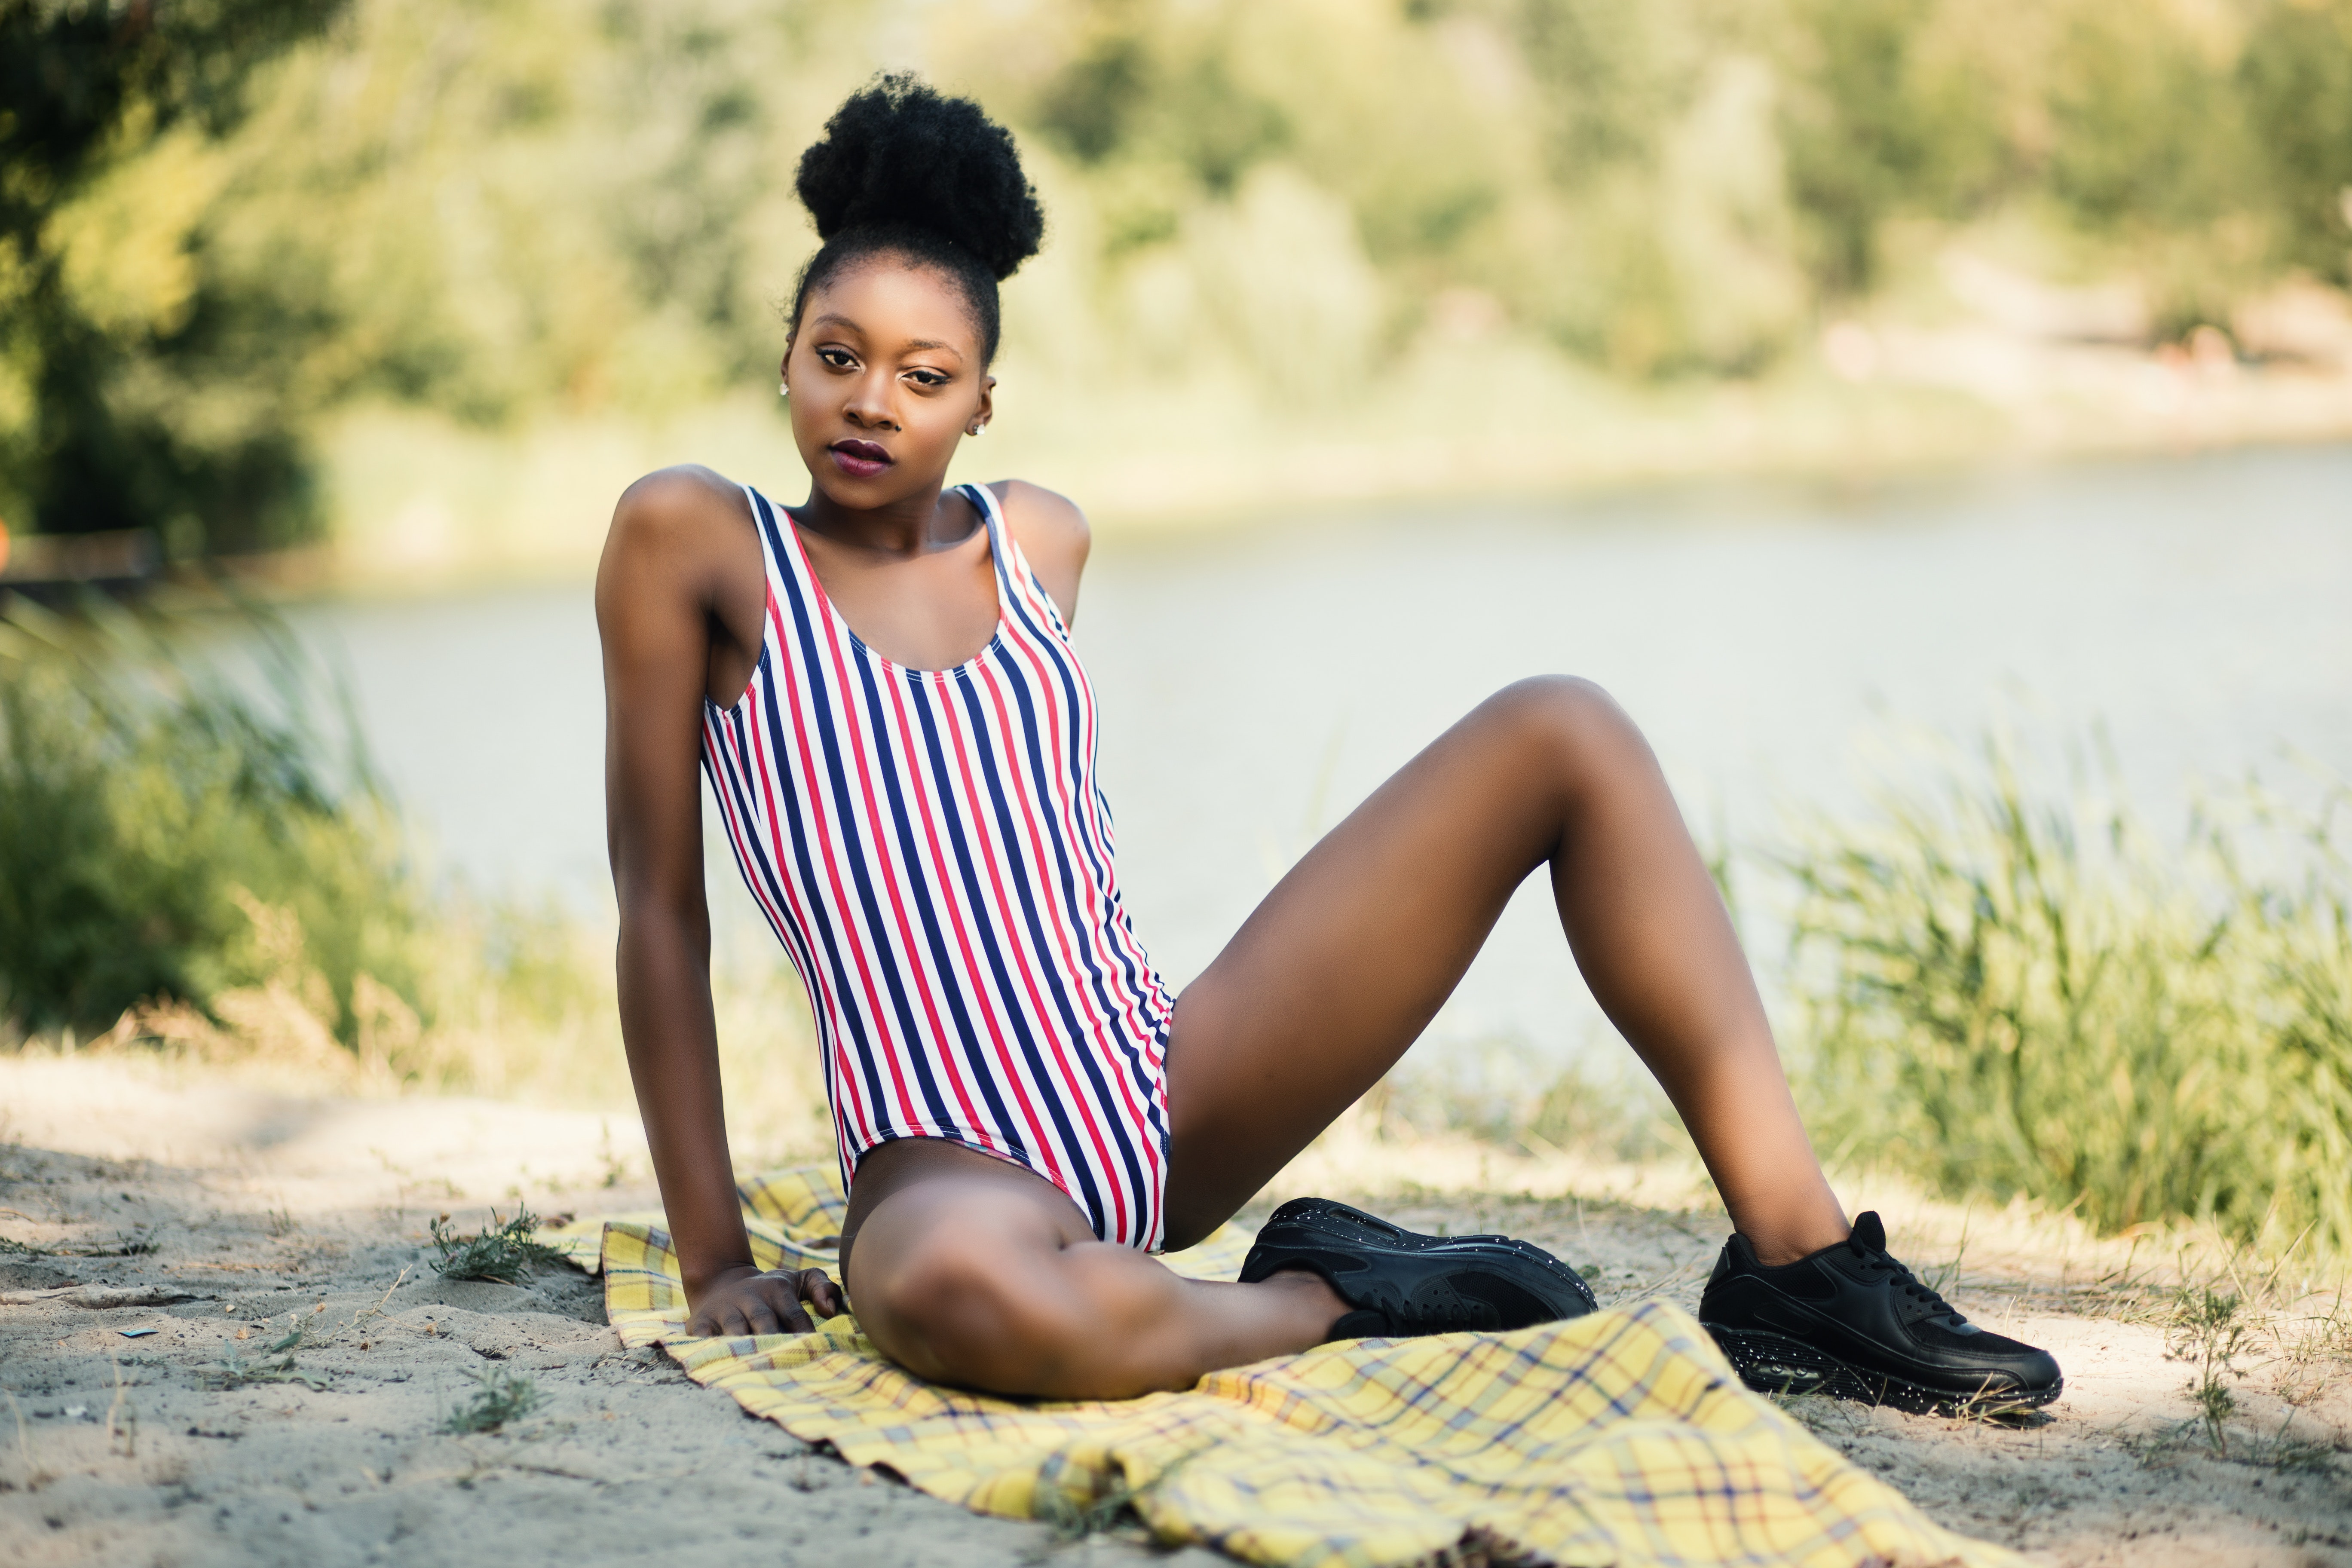
People in nature, photograph, clothing, beauty, water, yellow, skin, fashion, summer, model, sitting, photo shoot, photography, black hair, leg, swimwear, smile, dress, vacation, thigh, sunlight, brown hair, human leg, leisure, long hair, happy, pattern, sea, style, beach, shoe